Devil Lady

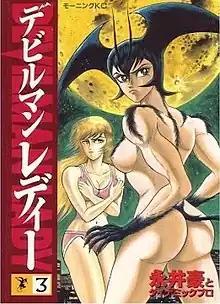
Volume 3 cover art, featuring the characters Lan "(left)" and Jun "(right)"

Devil Lady, known in Japan as , is a 1997 manga series written and illustrated by Go Nagai. It is the sequel to "Devilman". It was originally serialized by Kodansha from January 1997 to July 2000 in the magazine "Weekly Morning", and later collected in 17 volumes. The story follows Jun Fudo, a model who can transform into the powerful Devil Lady and protects humanity from devil beasts and their creations.